Because They're Young

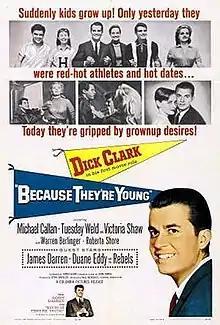
Theatrical release poster

Because They're Young is a 1960 American drama film directed by Paul Wendkos and starring Dick Clark as Neil Hendry, an American high-school teacher who tries to make a difference in the lives of his students. The film co-stars Tuesday Weld, Michael Callan, Warren Berlinger, Roberta Shore, Doug McClure, Victoria Shaw, and Stephen Talbot. The screenplay was based on "Harrison High", a 1959 novel by John Farris.